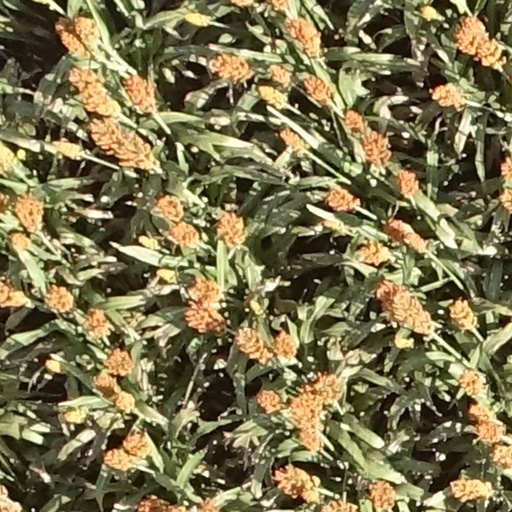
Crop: sorghum